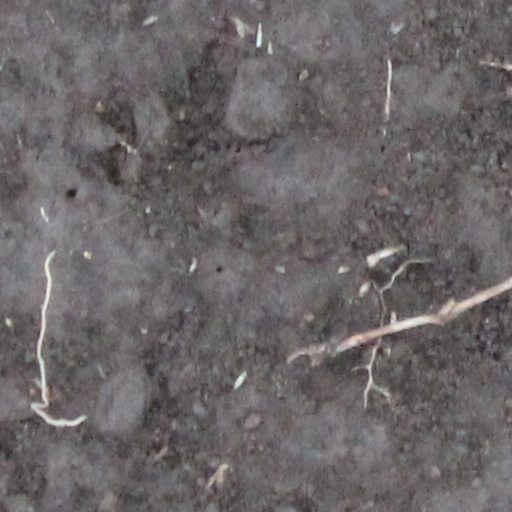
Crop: wheat